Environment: real
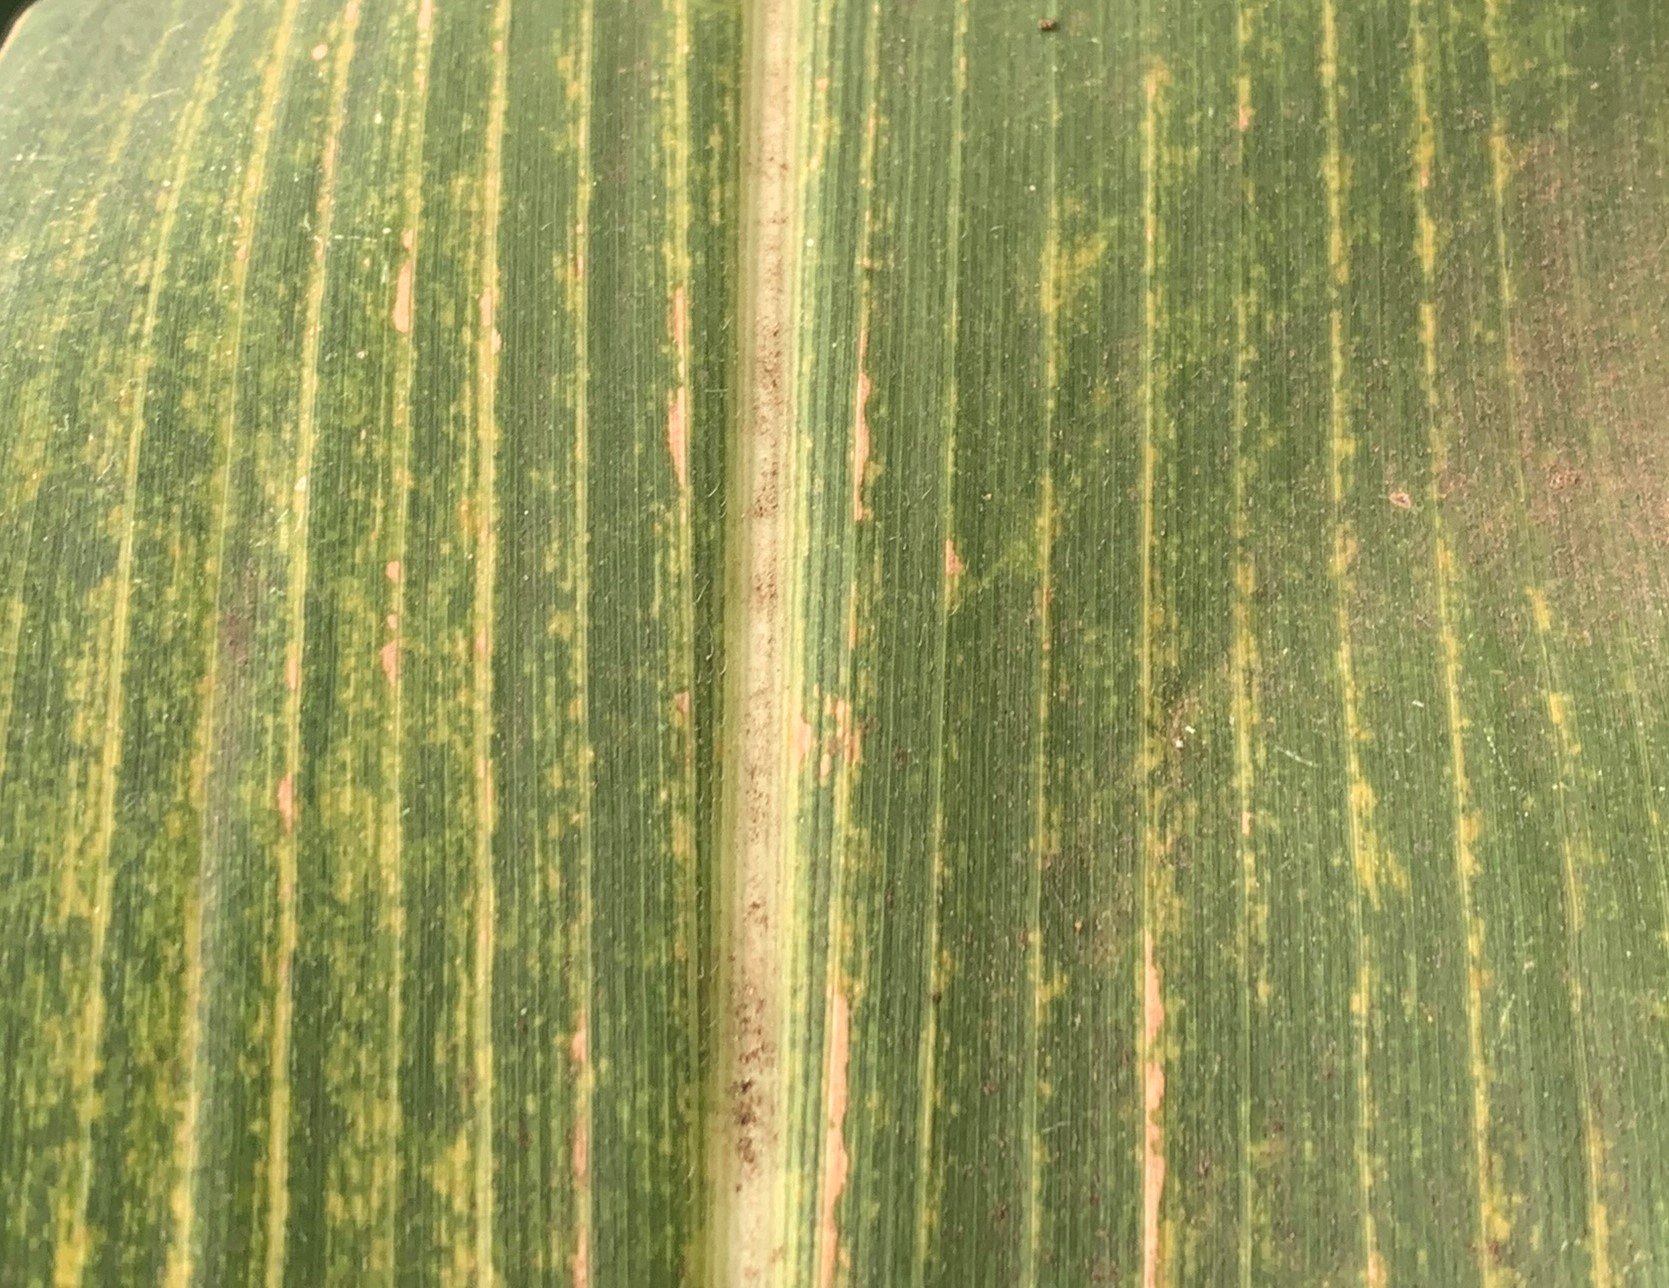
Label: lethal_necrosis